Paul Enck

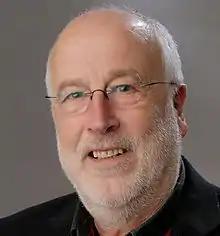

Paul Enck (born September 13, 1949) is Professor of Medical Psychology and was Head of Research at the Department of Psychosomatic Medicine and Psychotherapy, University Hospital Tübingen, Germany until 2014; since then, he holds a part-time research and consultant position at the department. His research interests were and still are psychophysiology and neurogastroenterology (i.e. stress research, pain research, biofeedback applications, cortical imaging, eating disorders, functional gastrointestinal disorders and placebo research). Since his semi-retirement in 2014, he added popular science writing in medicine and history to his activities.